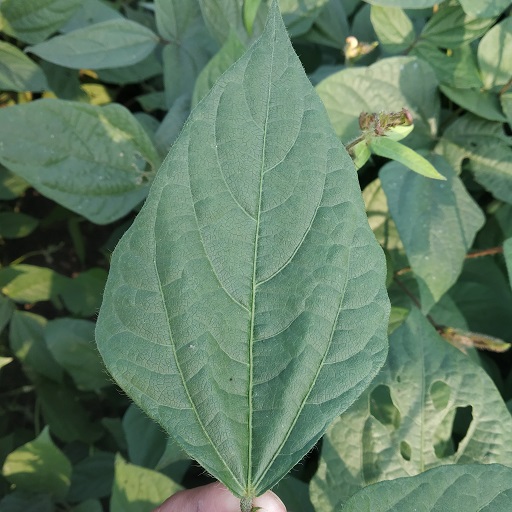
Label: Healthy